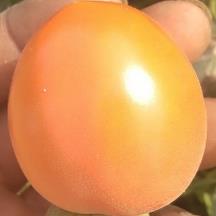
Crop: Tomato
Condition: healthy-fruit